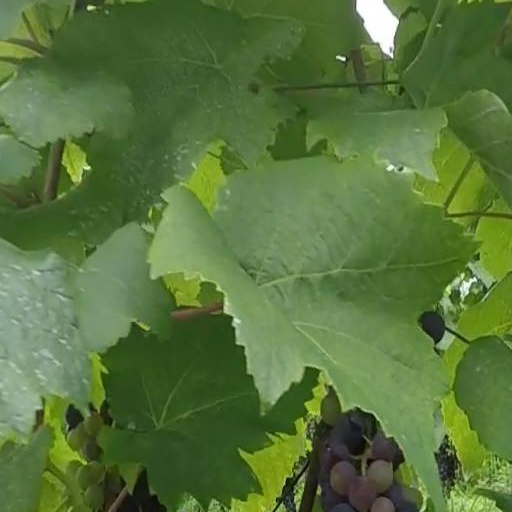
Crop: grape